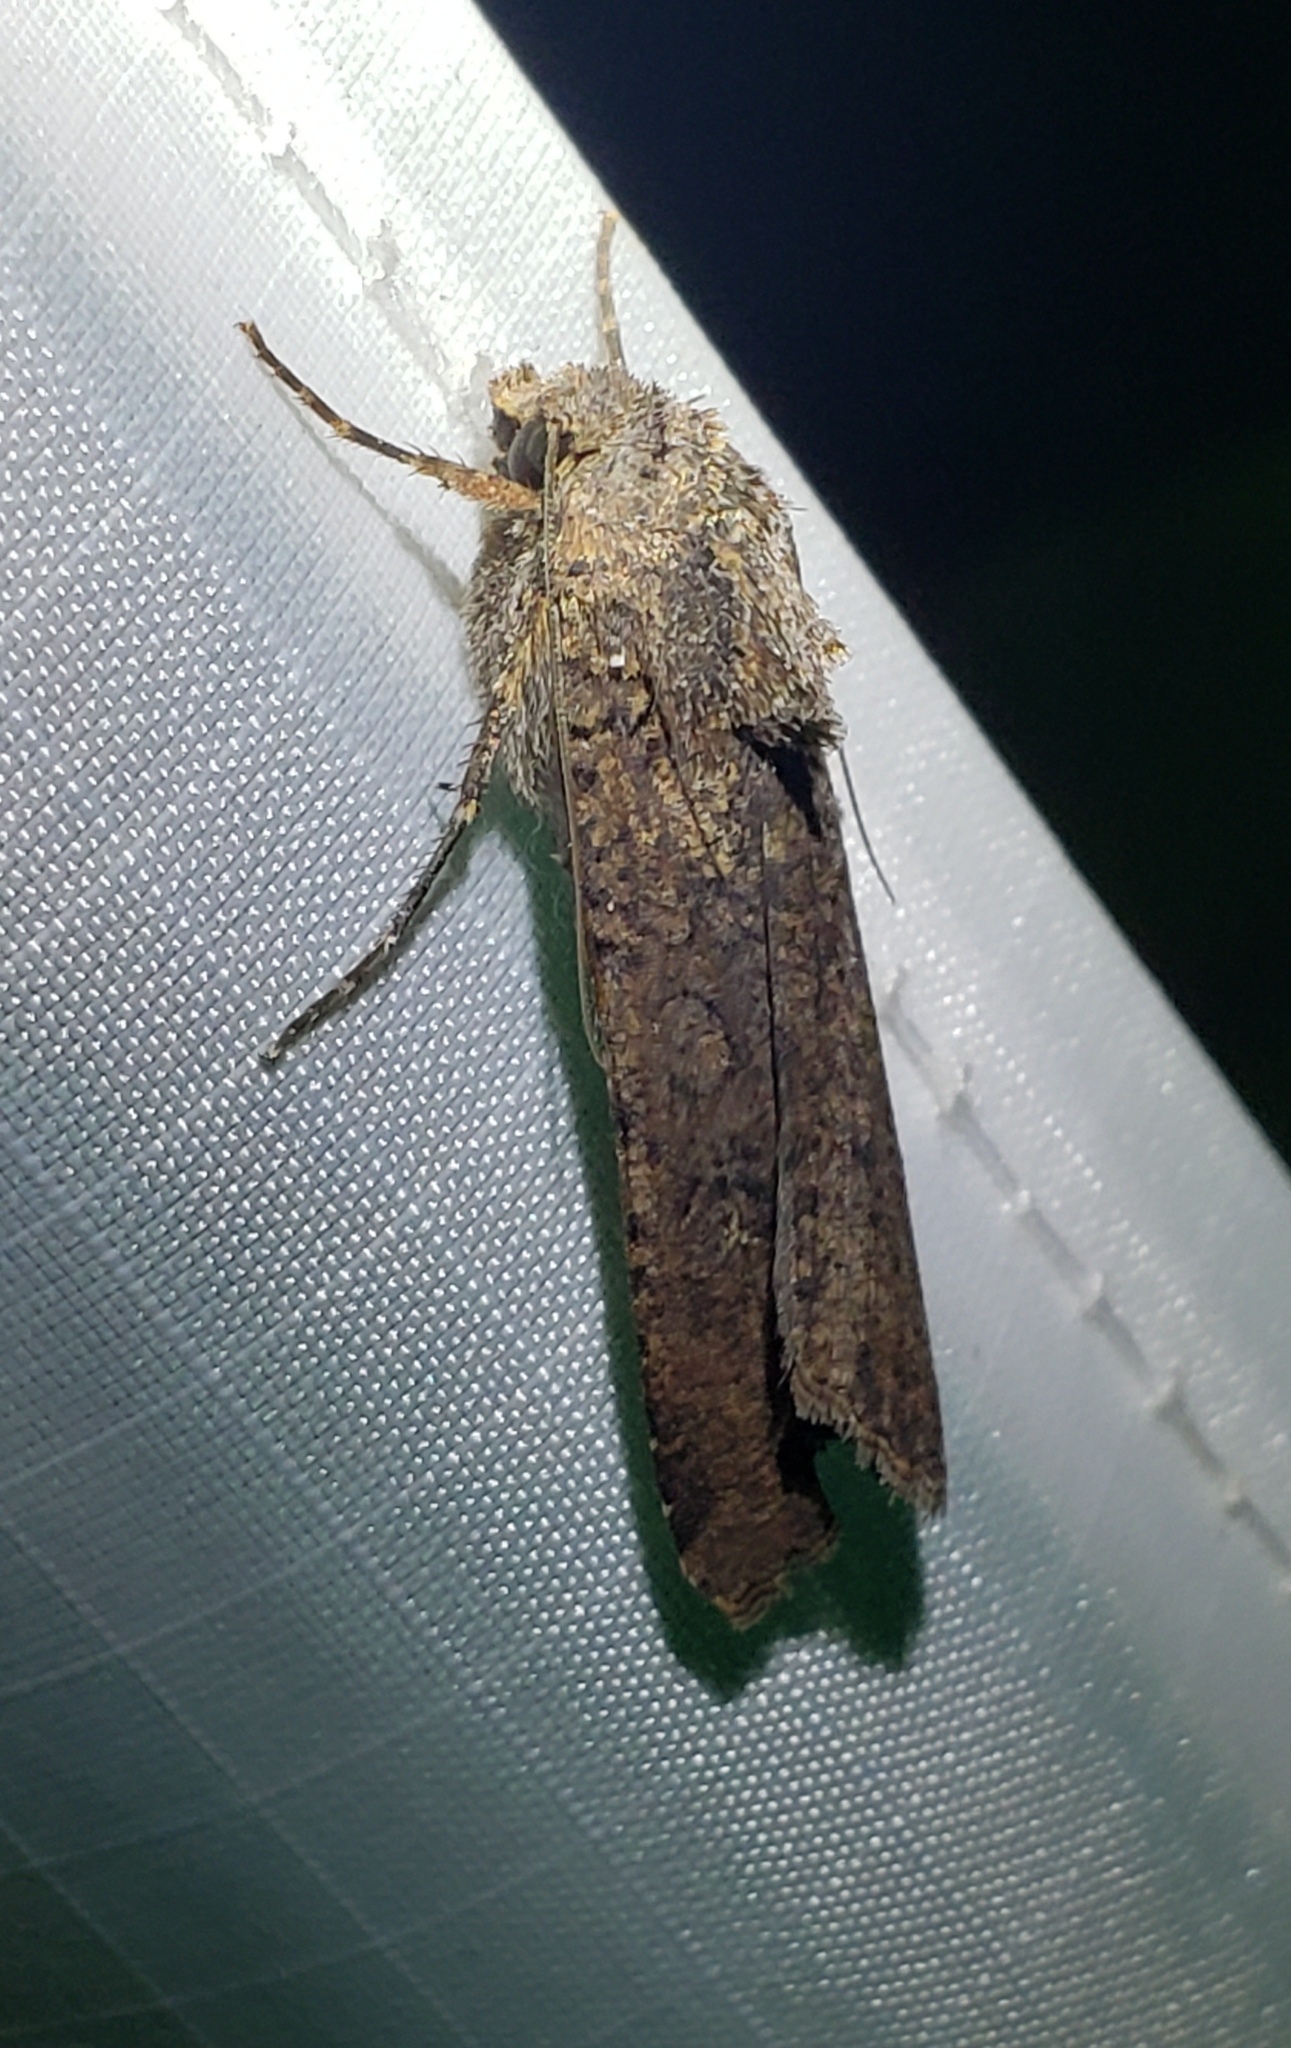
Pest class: cutworms